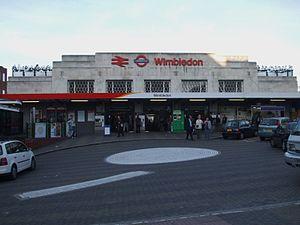
Wimbledon est une station du métro de Londres, située au terminus d'une branche de la District line, et aussi au terminus d'une ligne de Tramlink.